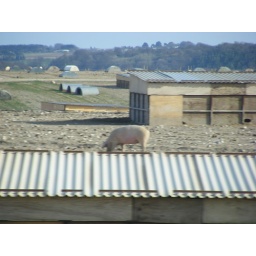
Free range pig somewhere in Wiltshire at about 60 miles an hour from the car